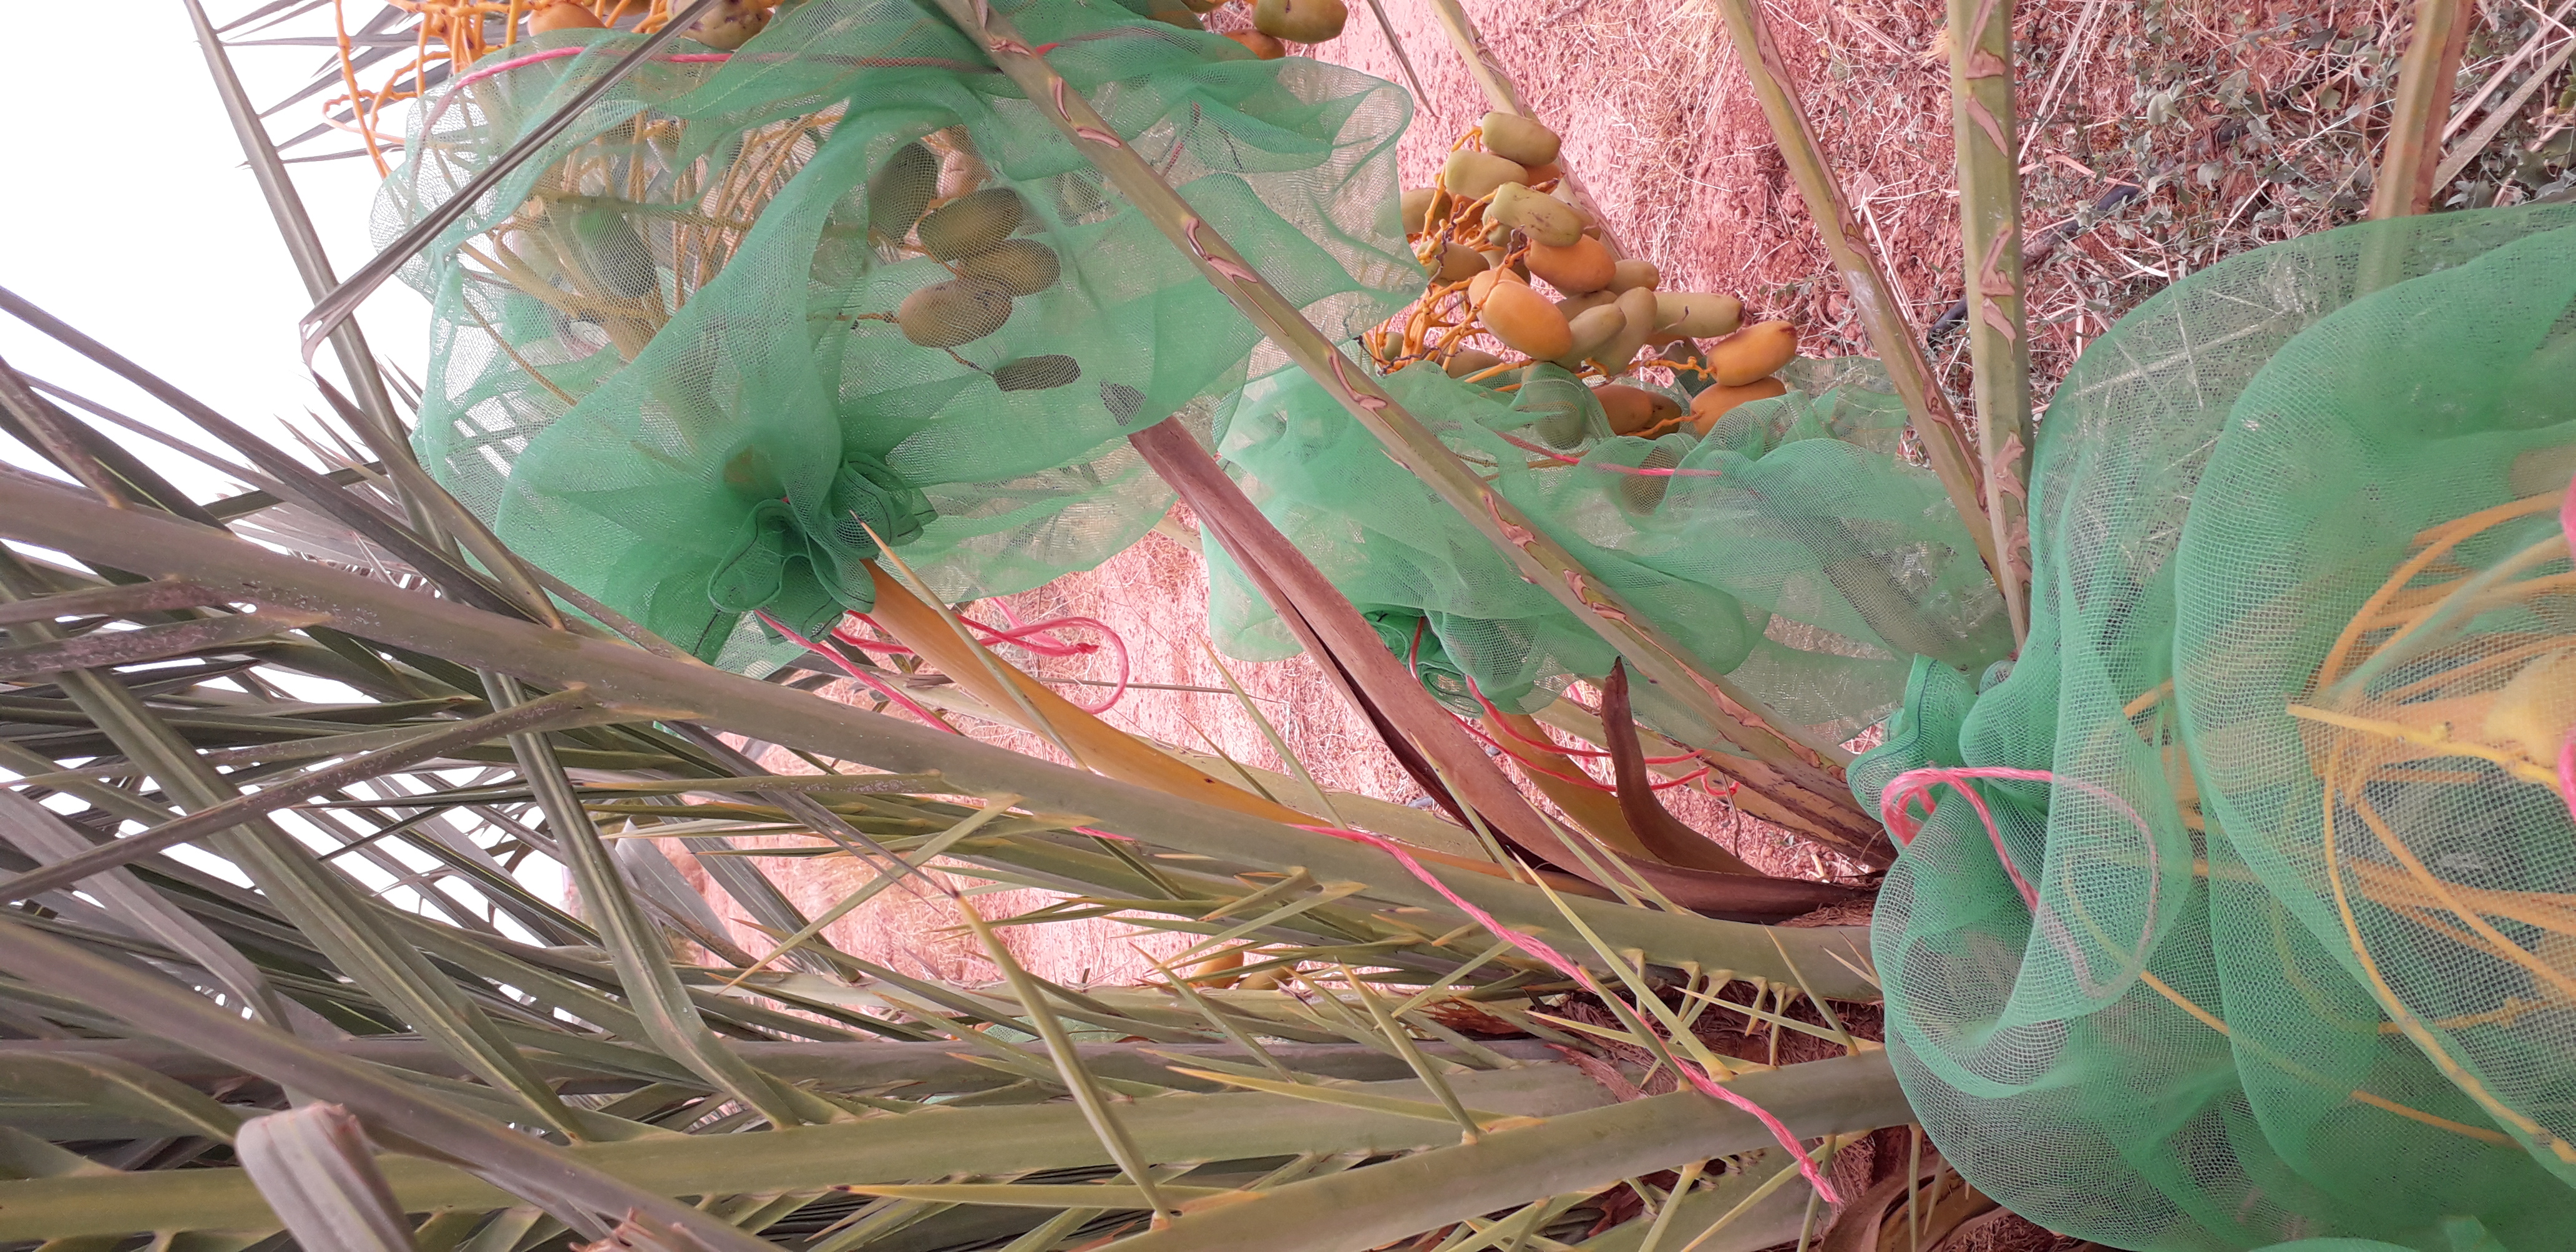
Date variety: Boumajhoul